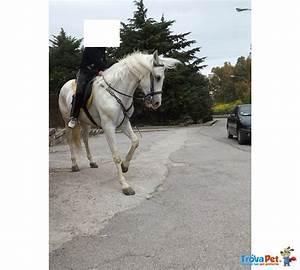
Label: horse